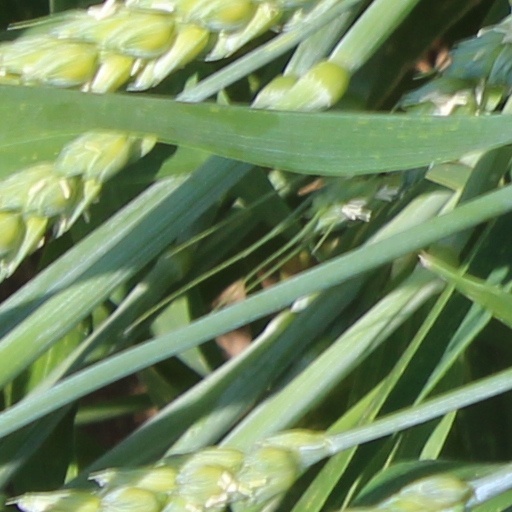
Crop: wheat